Altwürttemberger

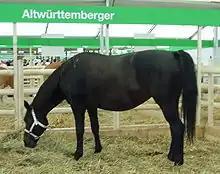
Seal brown Altwürttemberger in the exhibition "Landwirtschaftliches Hauptfest" in 2006

DAD-IS lists the Altwürttemberger as a rare local German breed; more precisely, it is indigenous to the south of the country. Its level of threat is considered "critically endangered" by the FAO, in 2007. The number of stallions recorded in DAD-IS in 2016 was just 56. In 2024, 8 stallions were active, for 65 mares. Only 4 foals were born in 2014. The breed is classified as "extremely vulnerable" on the Red List of the Gesellschaft zur Erhaltung alter und gefährdeter Haustierrassen (Society for the Conservation of Old and Endangered Domestic Breeds). The latter named the Altwürttemberger endangered animal breed of the year 2018. To mark the occasion, the breed was presented at the International Green Week in Berlin, January 19 to 28, 2018.